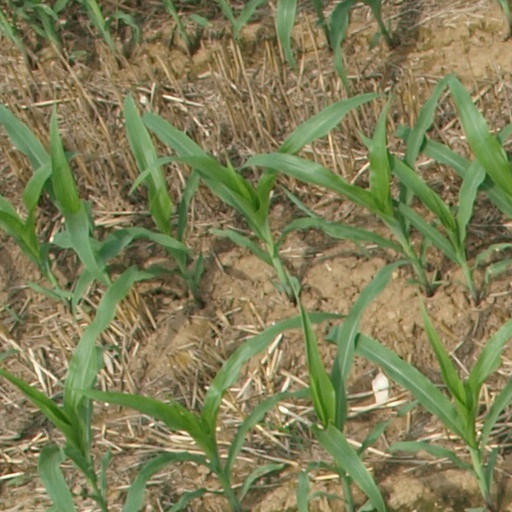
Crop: maize; corn